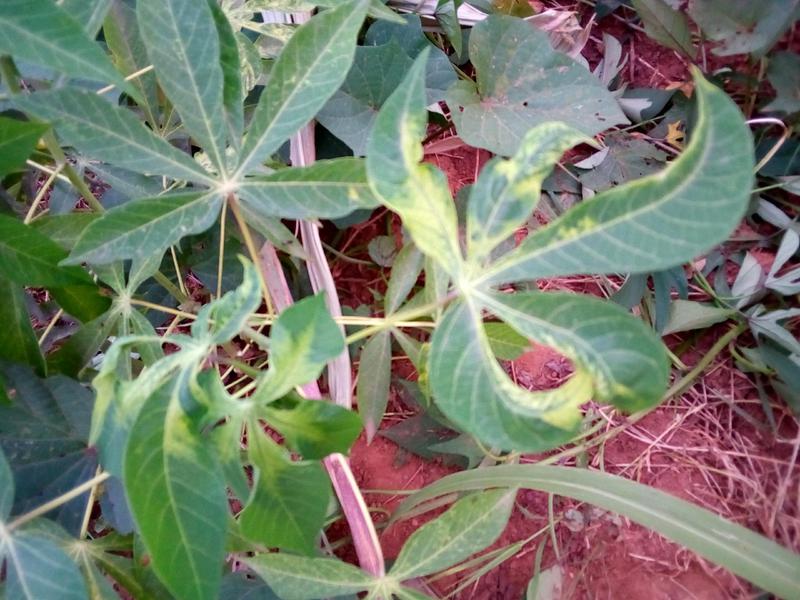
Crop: cassava
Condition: mosaic_disease